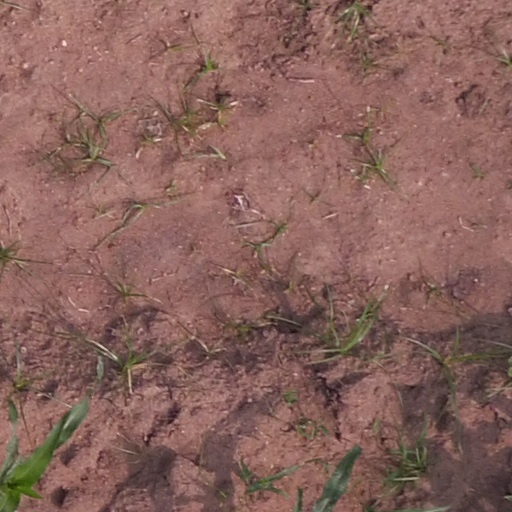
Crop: maize; corn